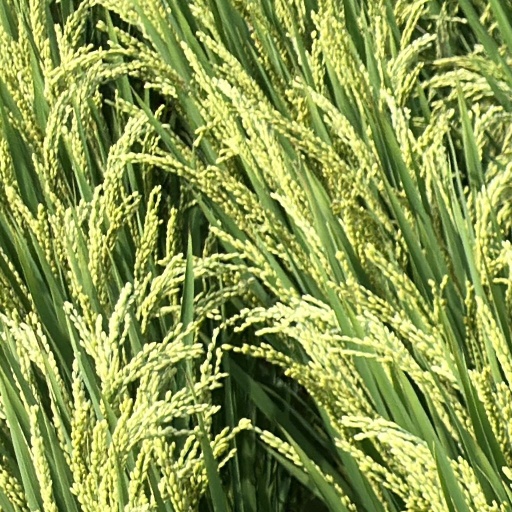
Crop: rice